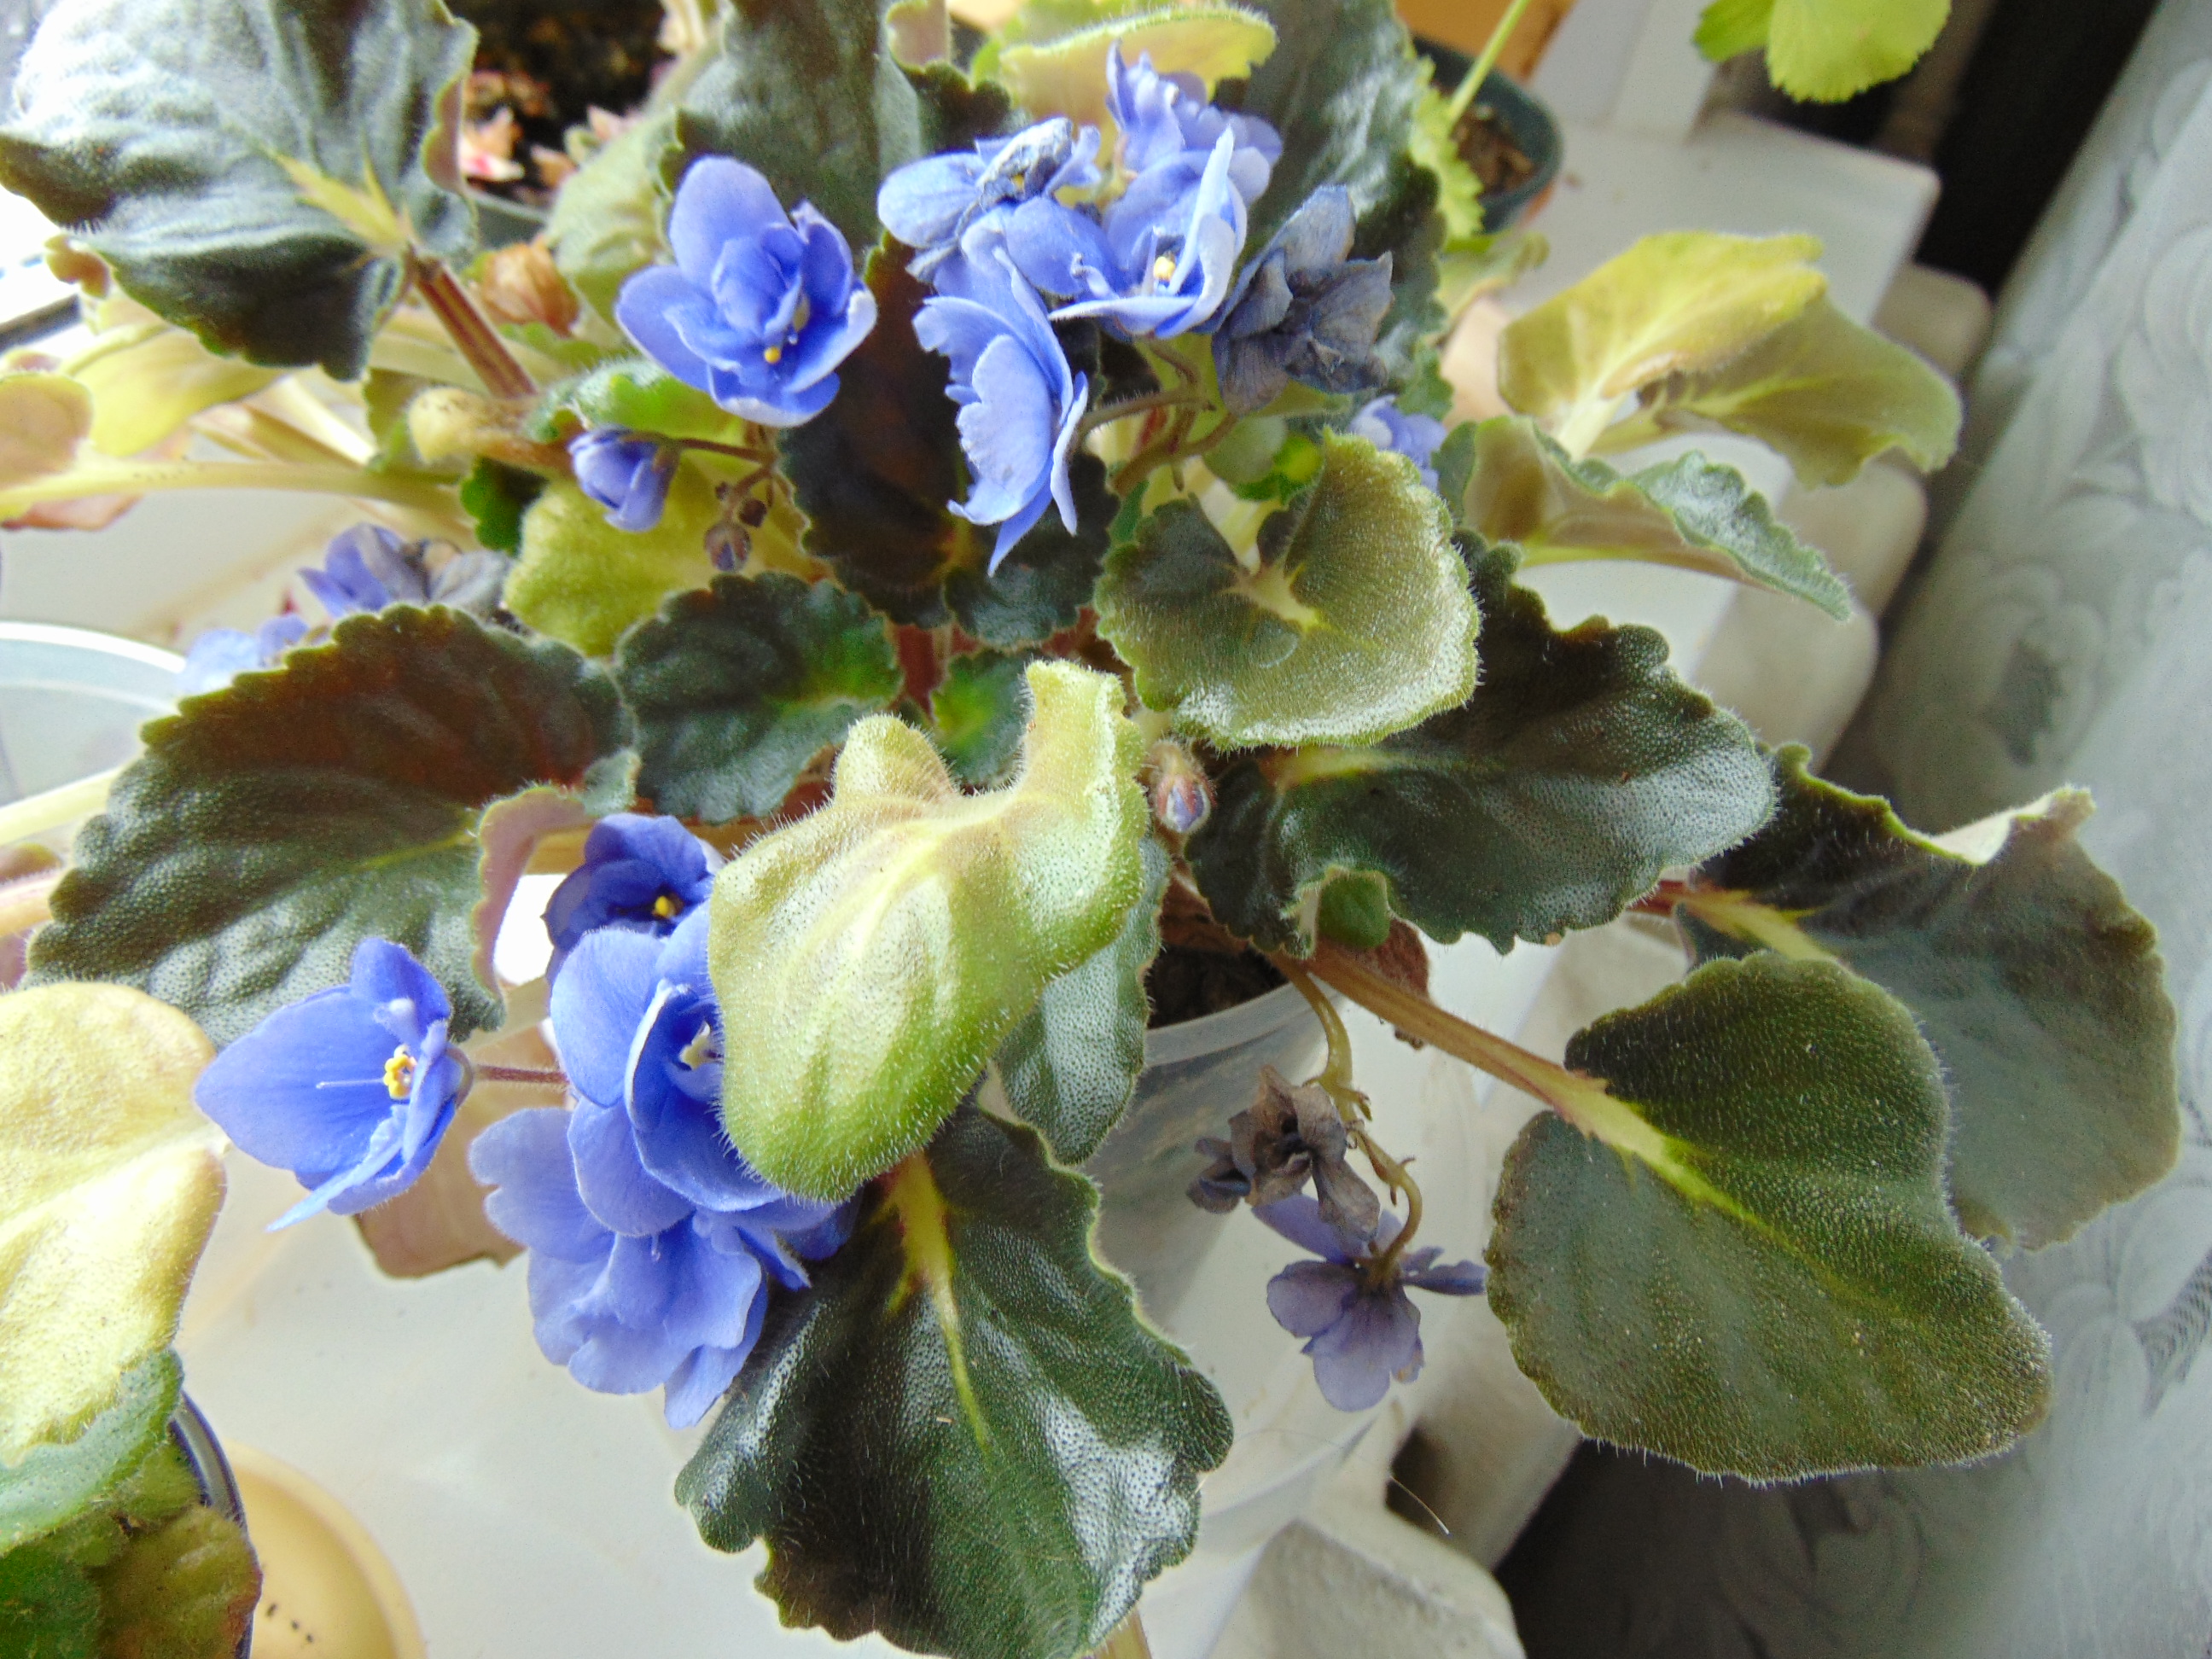
flowers, violets, beauty, blue, plant, flower, petal, flowering plant, bud, annual plant, plant stem, borage family, california lilac, bellflower, bellflower family, lobelia